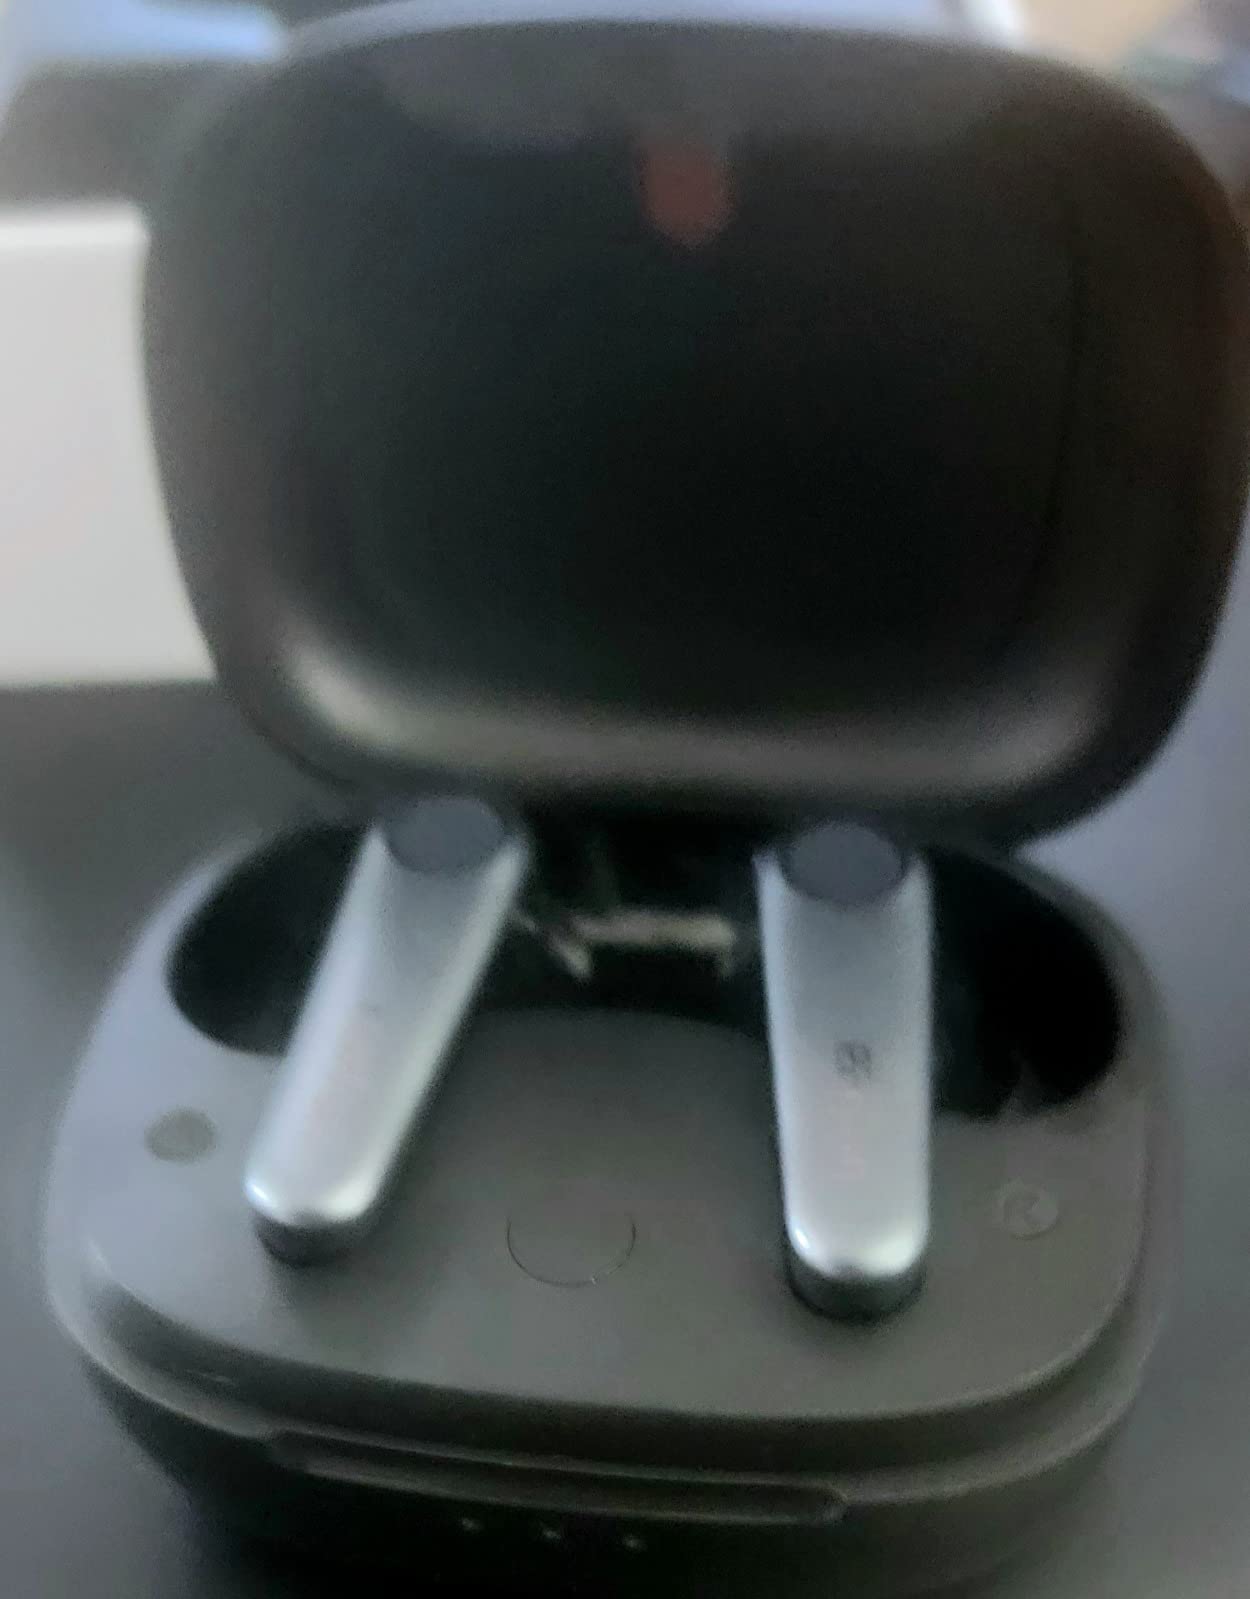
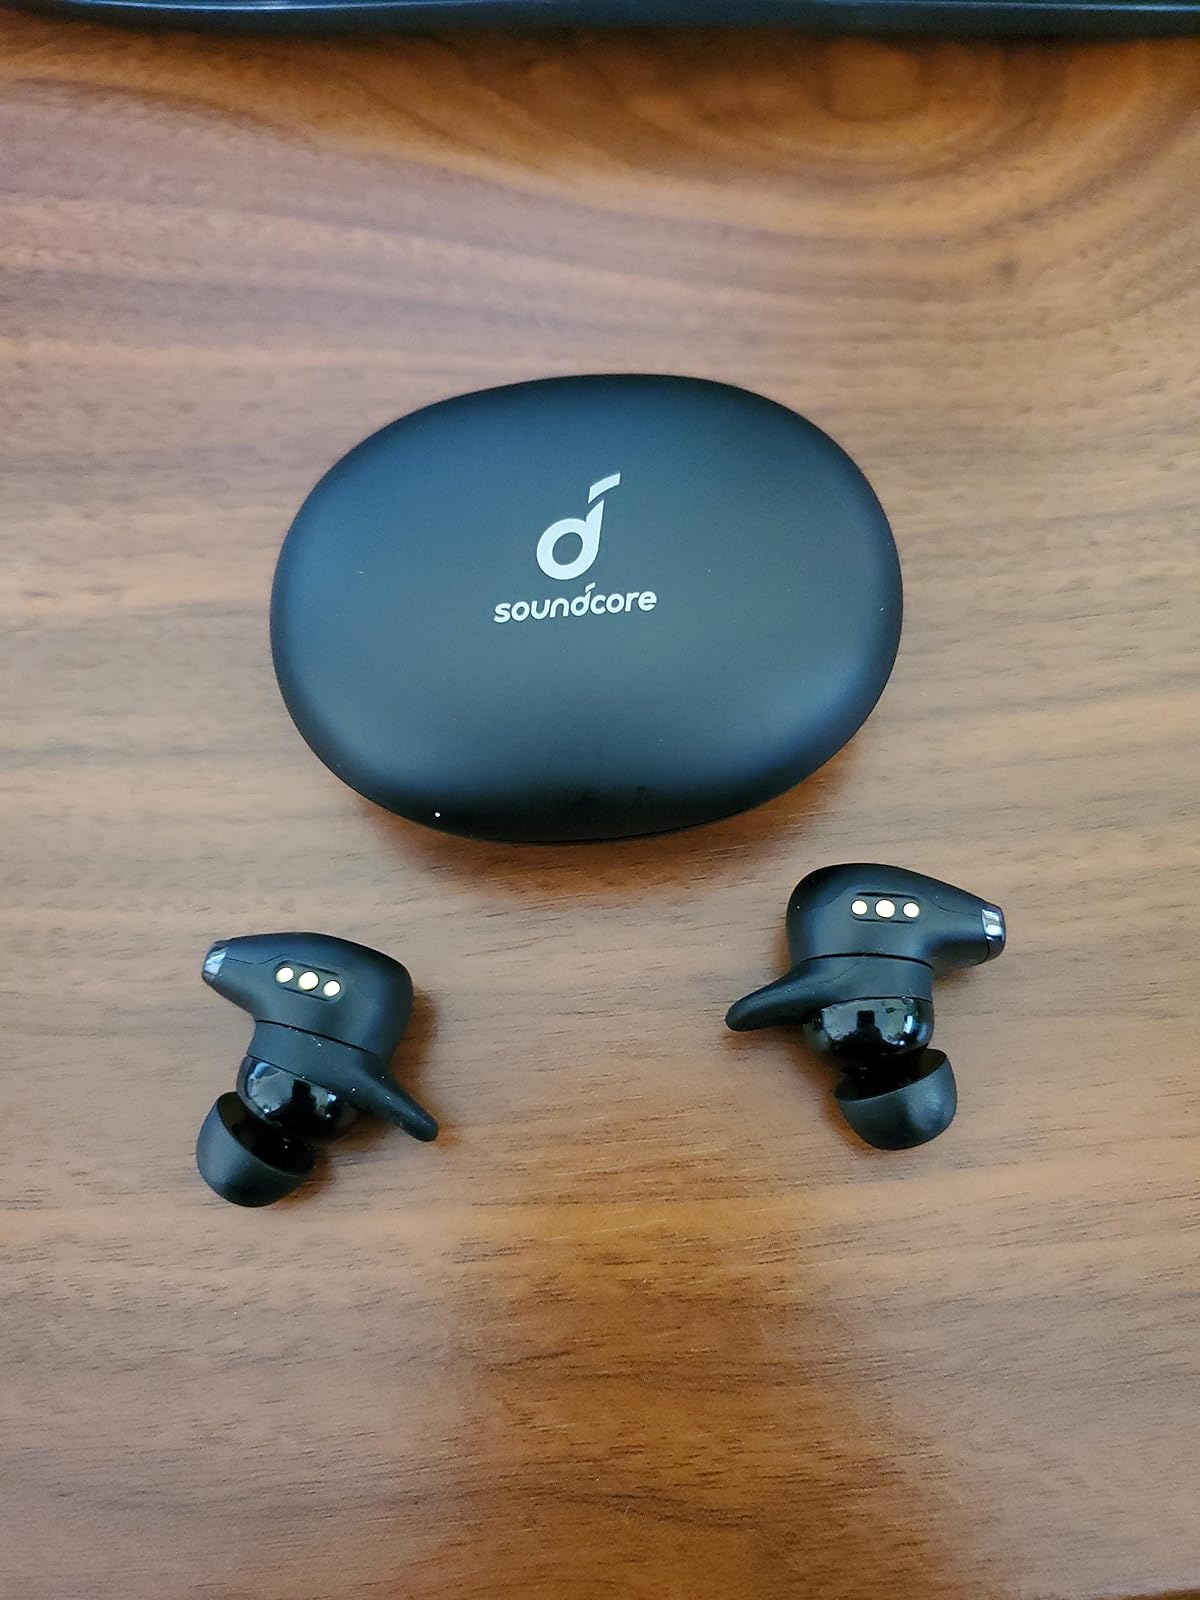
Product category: earbuds
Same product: no